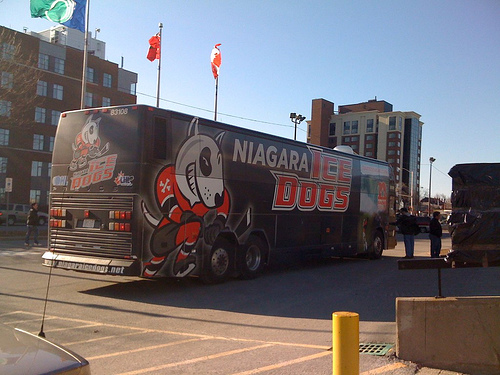
A black bus on street with flags and buildings in background.

A black bus driving down the road in the middle of the city.

The team bus is parked at the building.

The large tour bus is painted with a dog mascot.

A large black truck driving down a city street.